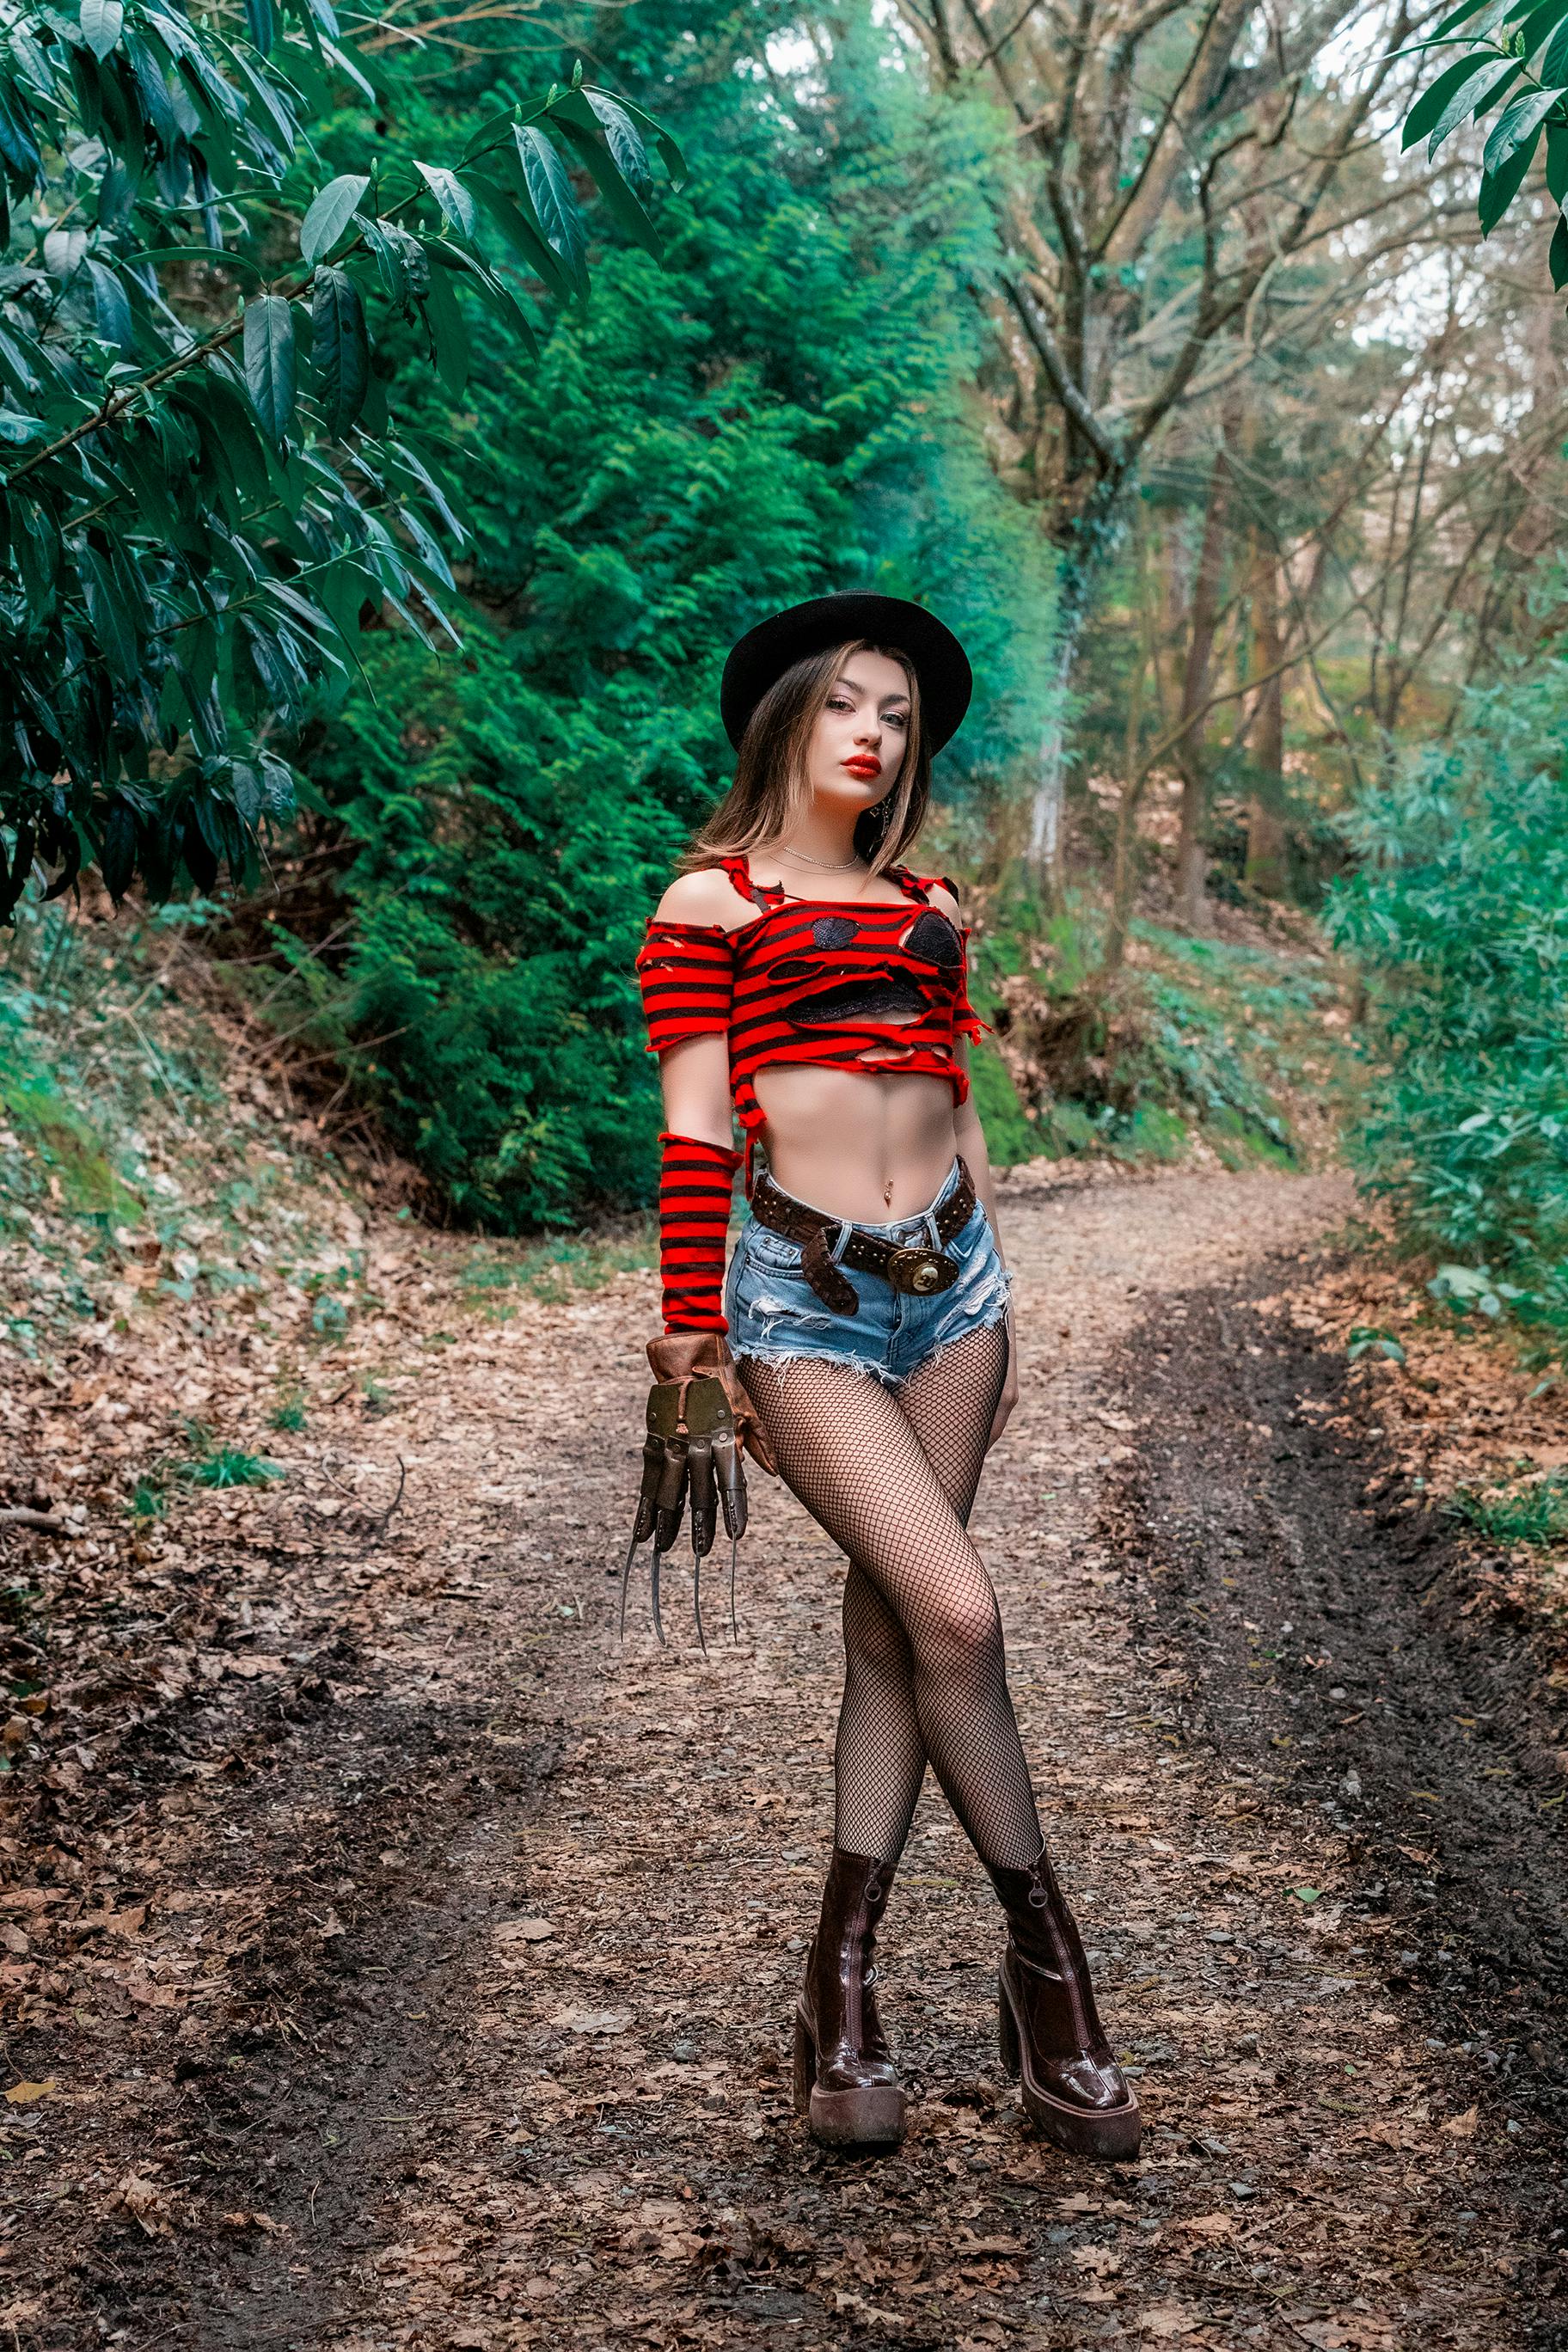
woman, clothing, green, fashion, beauty, hat, human body, leg, headgear, summer, thigh, black, People in nature, waist, spring, model, knee, photo shoot, torso, forest, crop top, sun hat, plaid, woodland, fedora, abdomen, costume, boot, jean shorts, fashion model, tartan